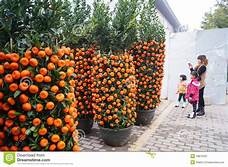
Label: mandarine